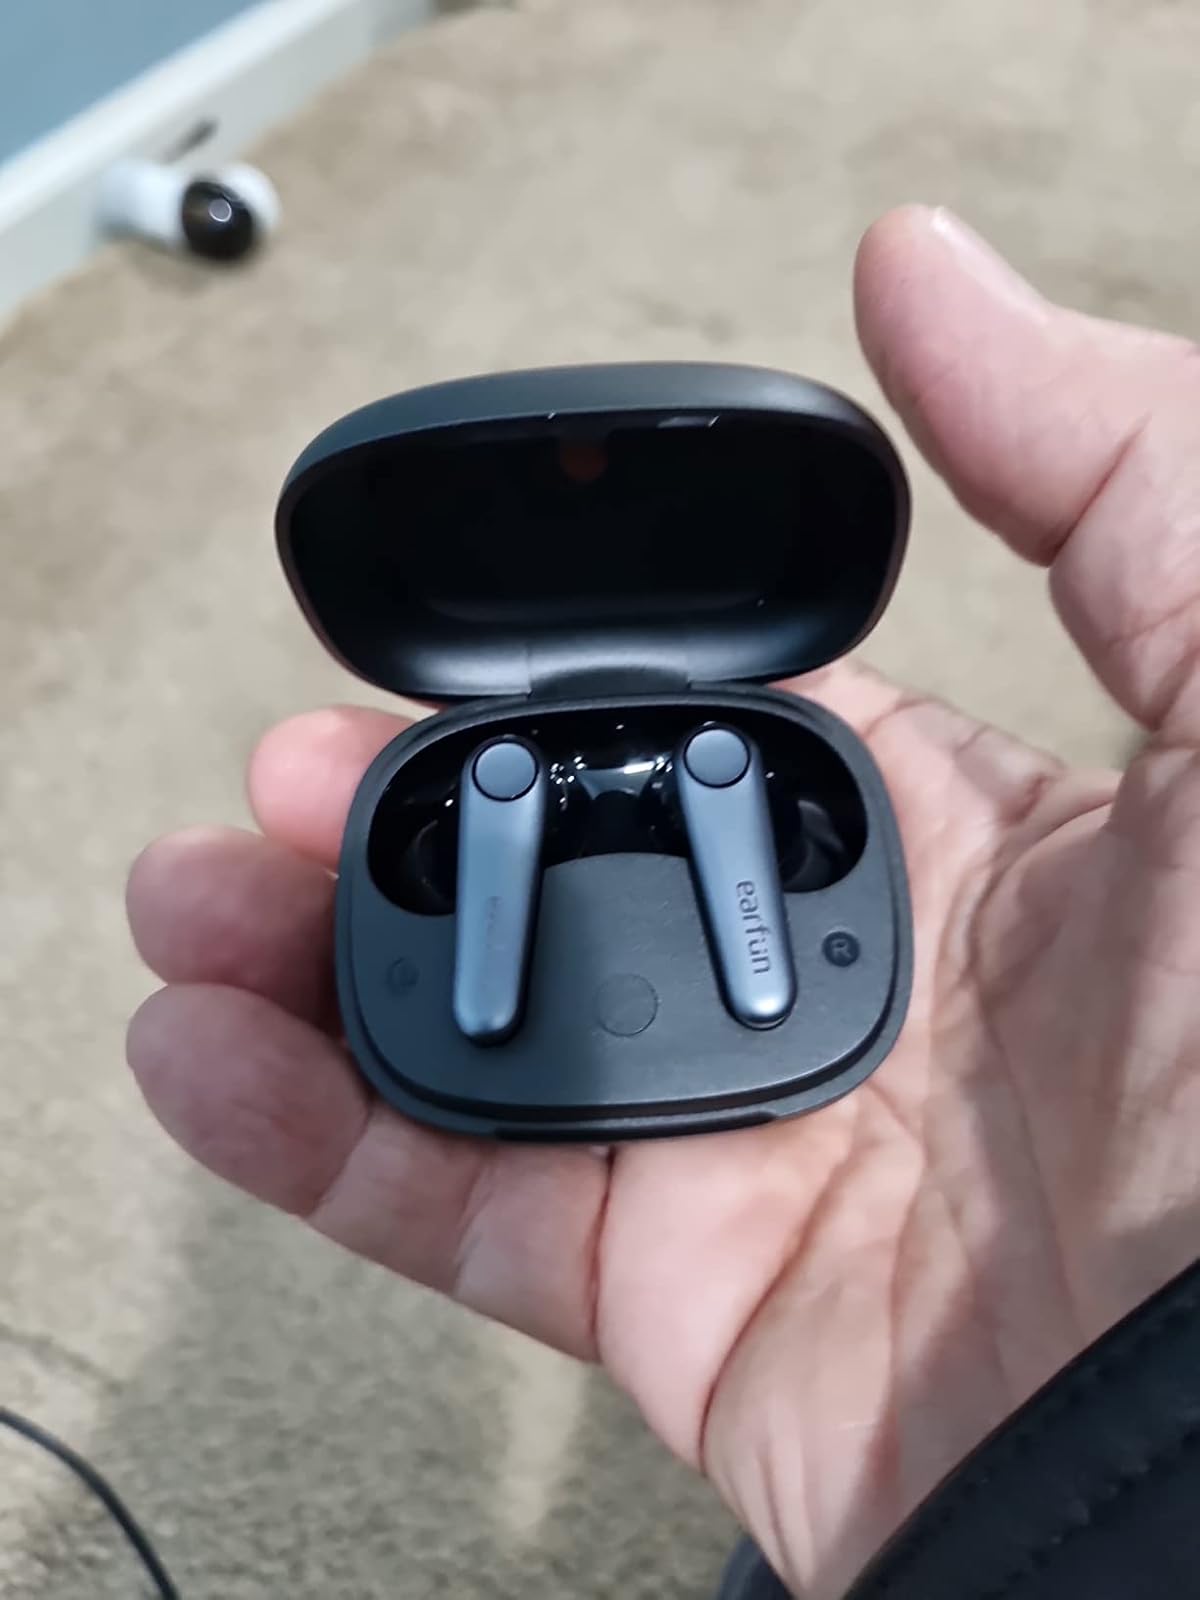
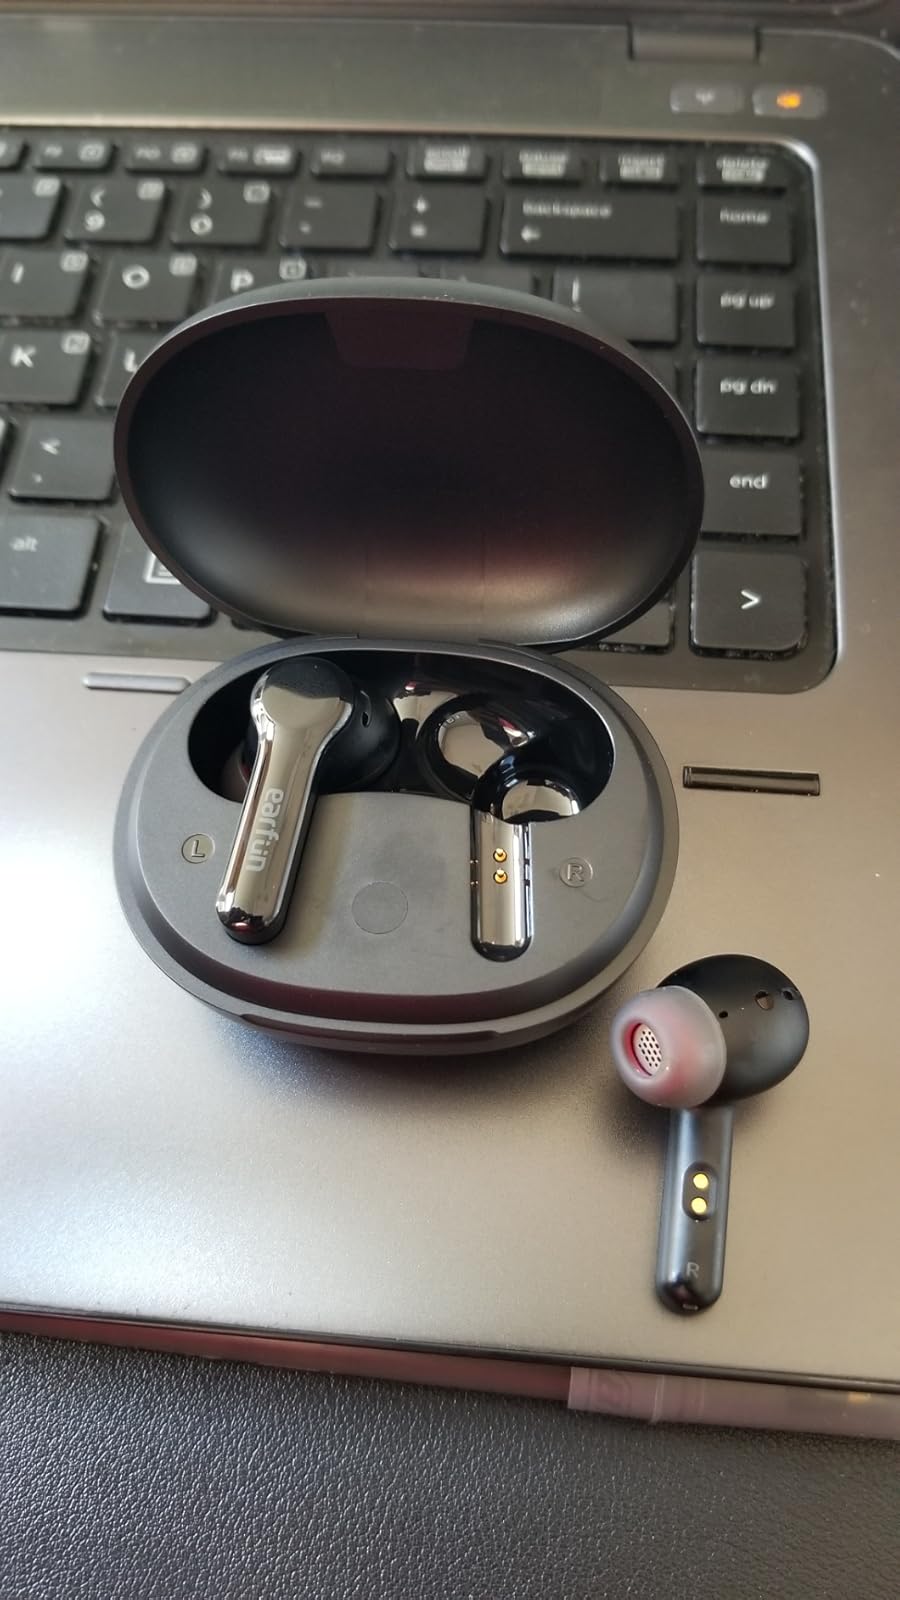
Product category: earbuds
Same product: no